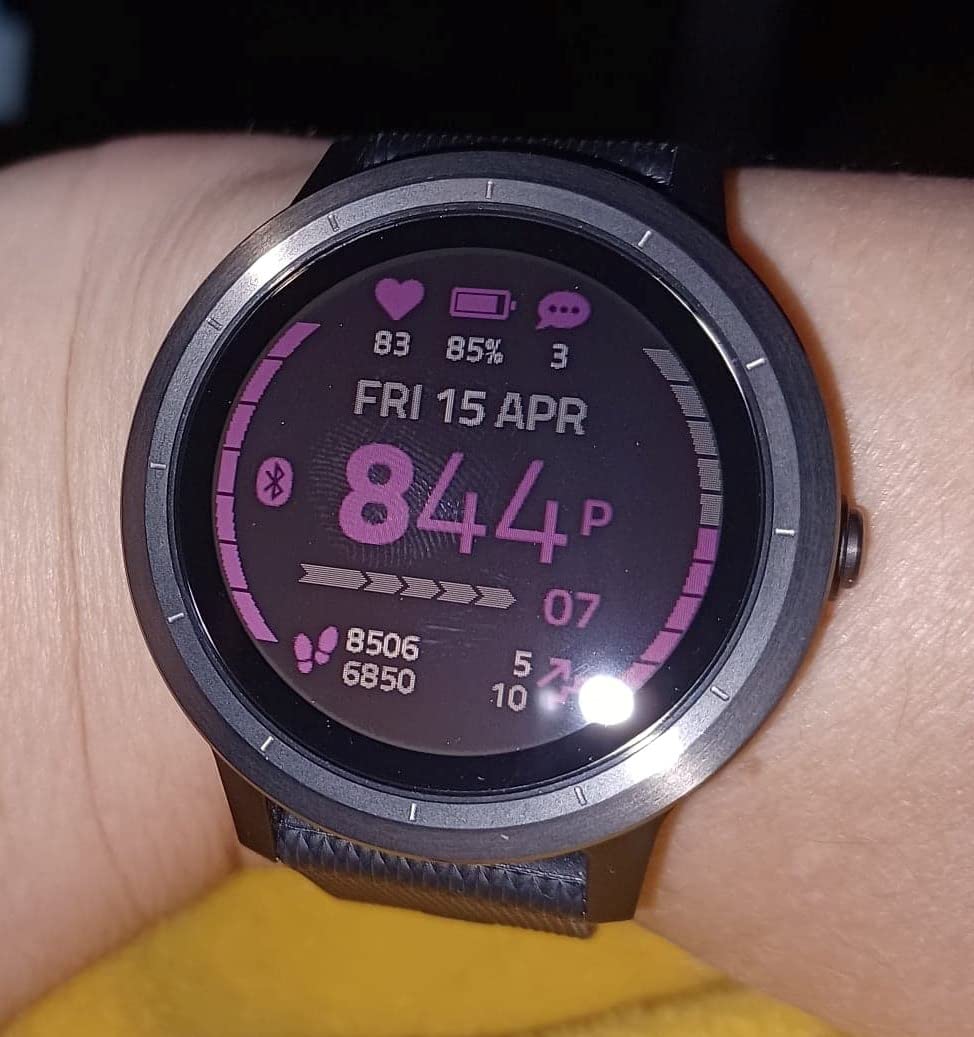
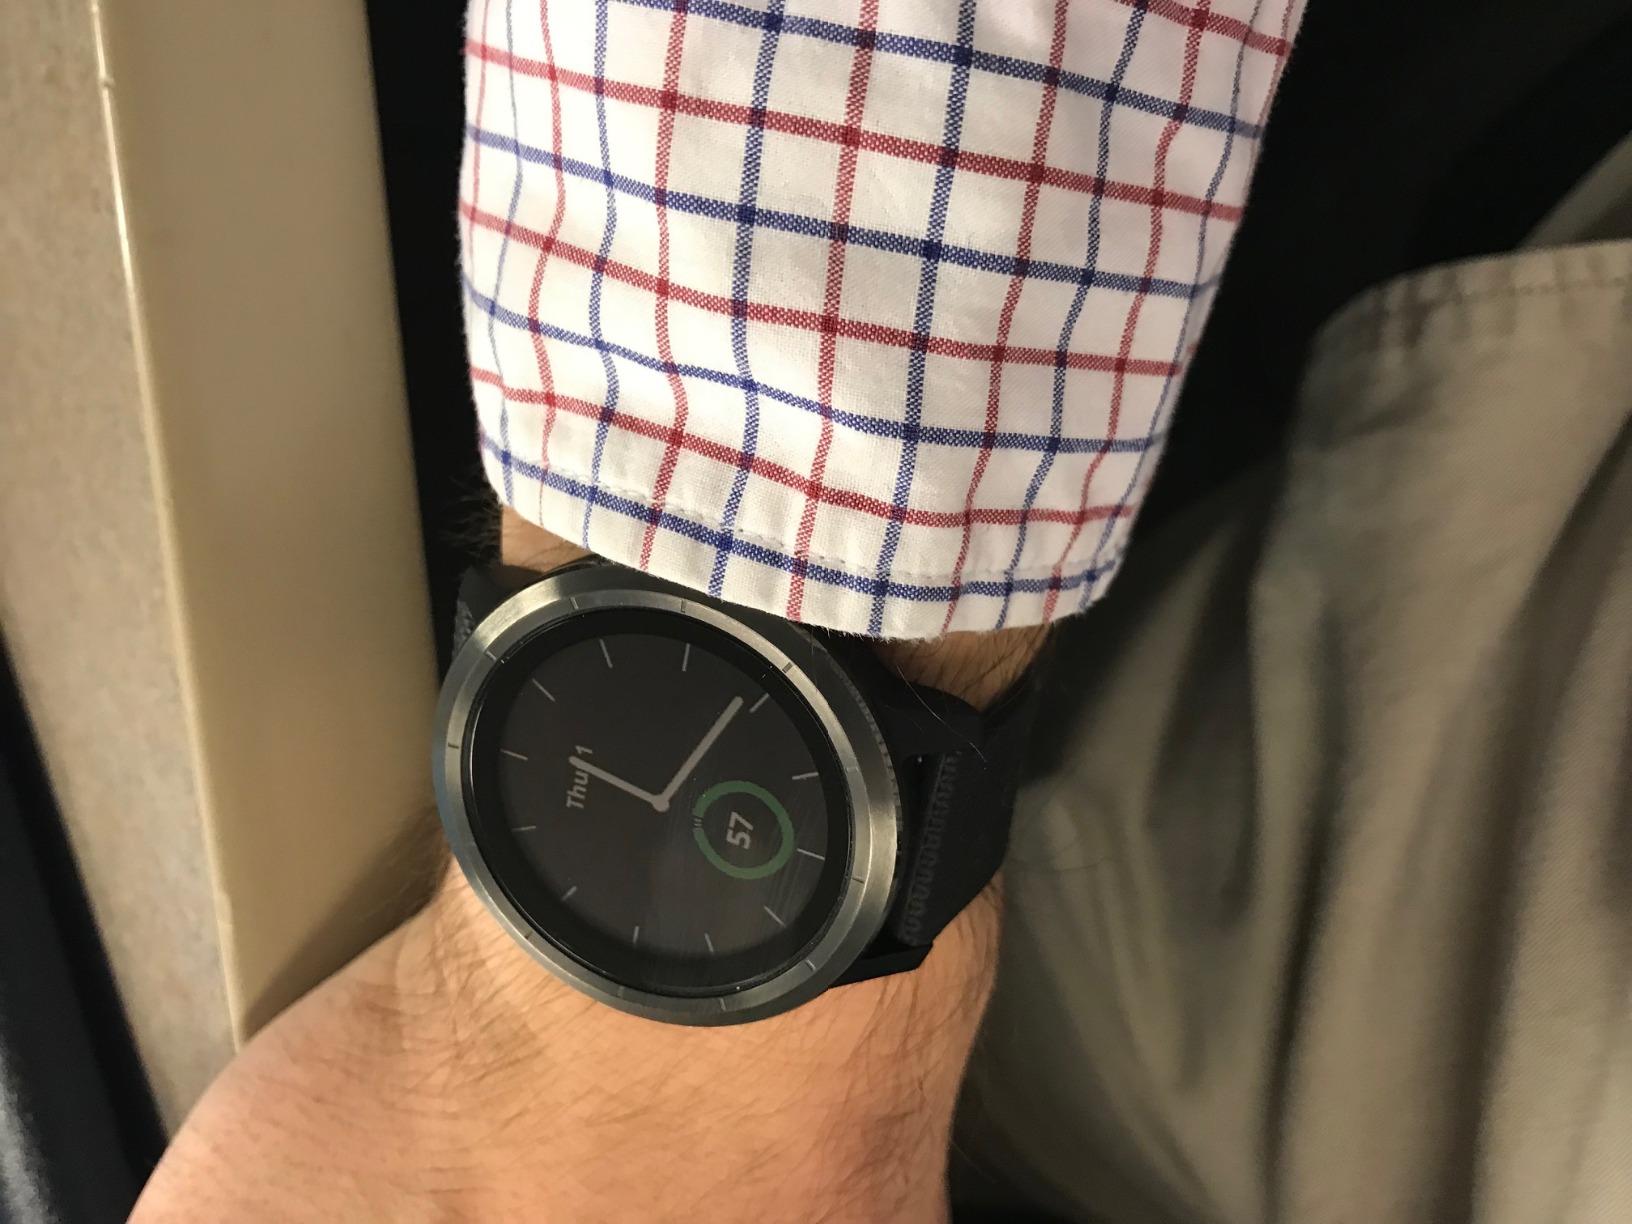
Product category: smartwatch
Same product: yes